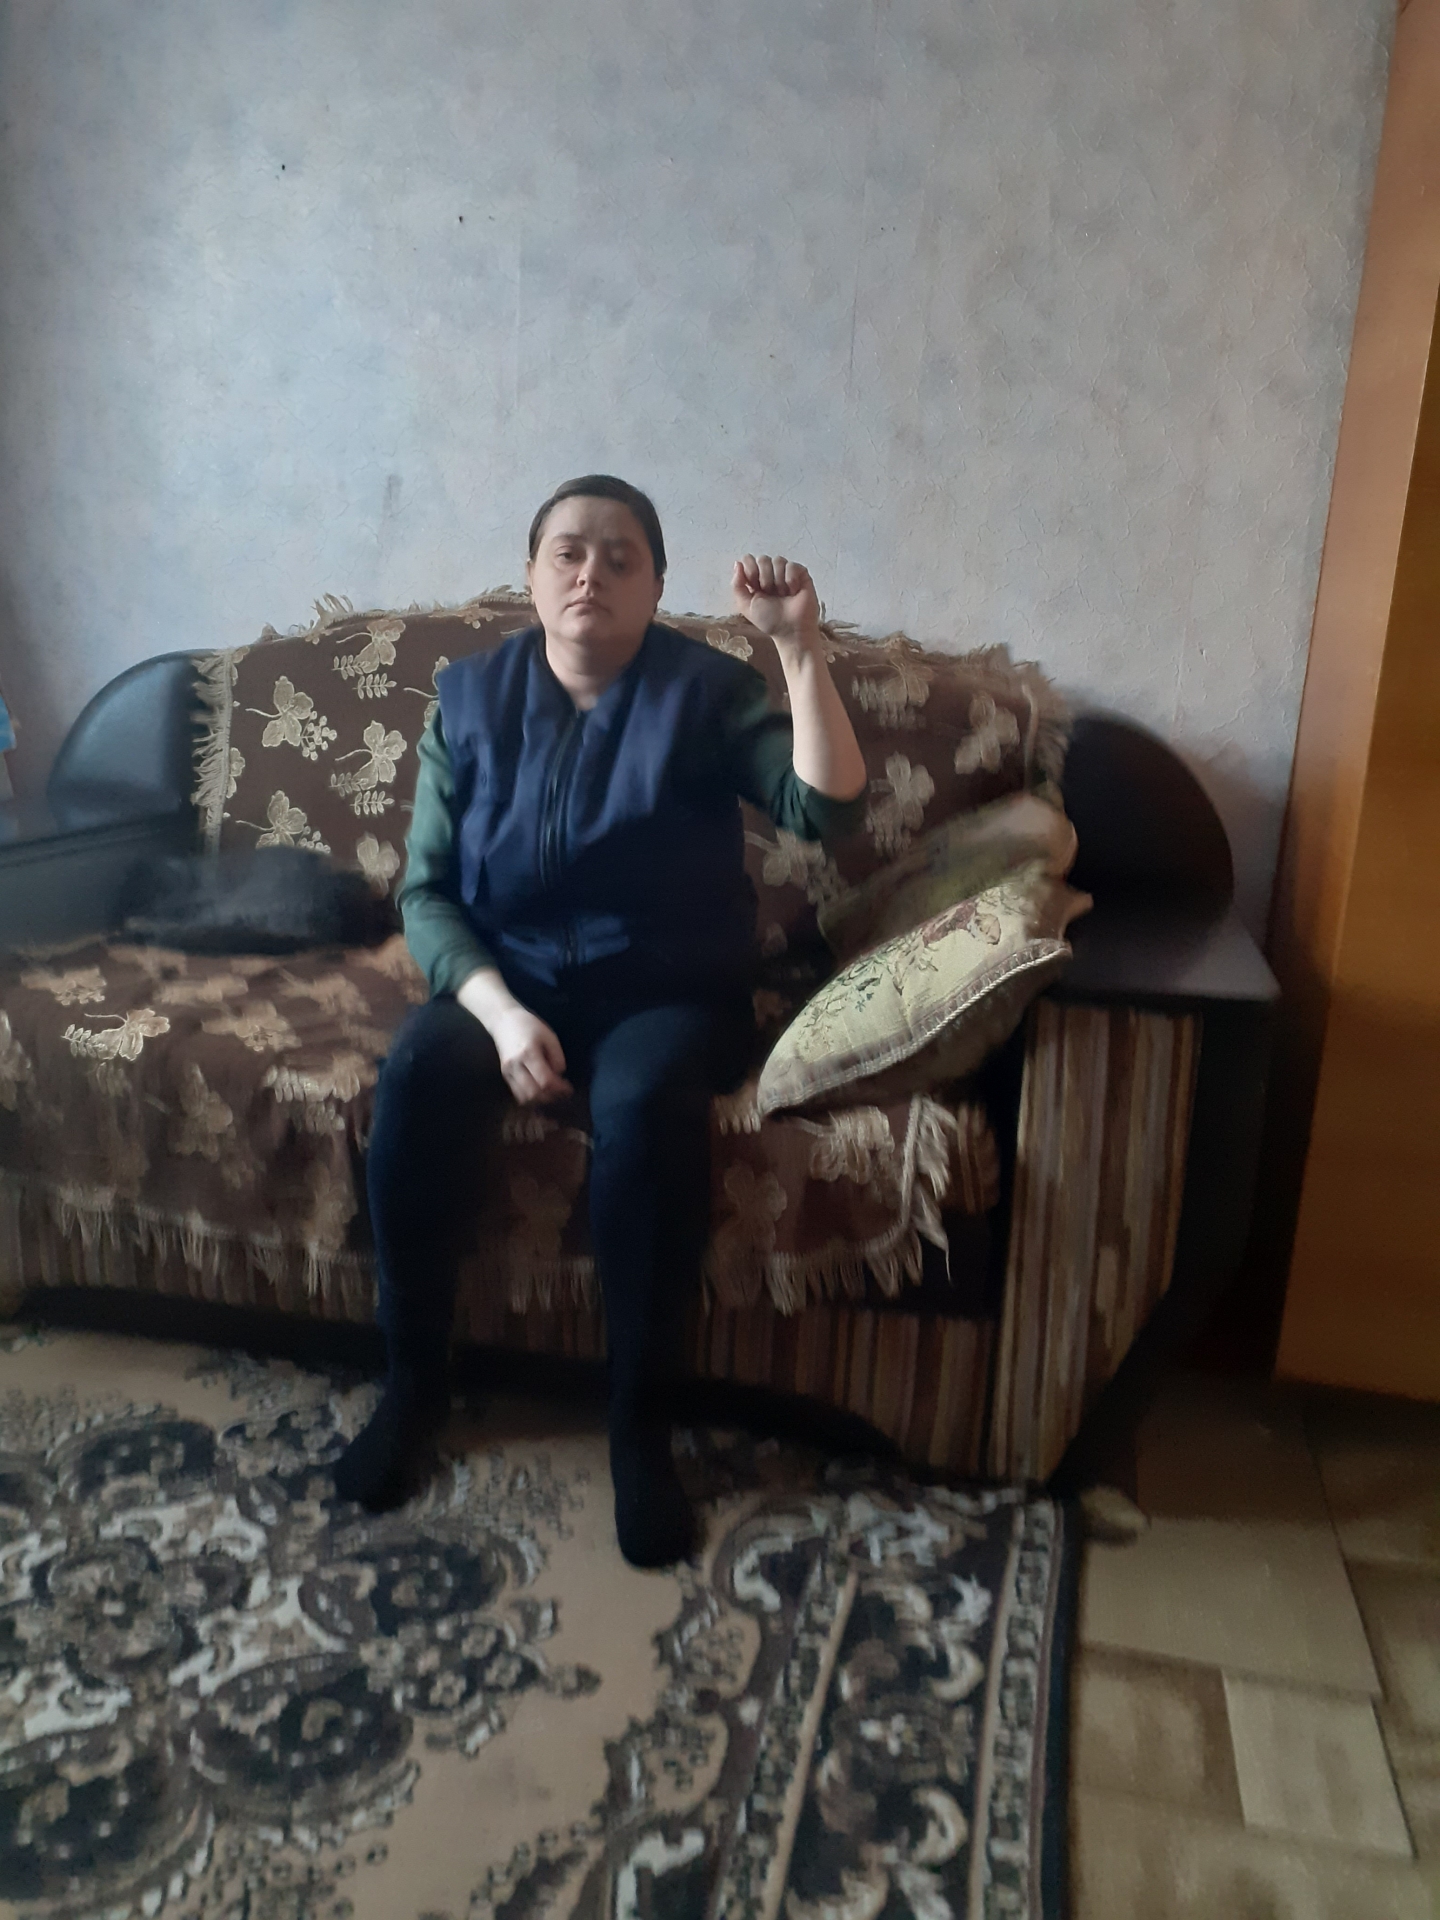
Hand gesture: fist